Igano Kabamaru

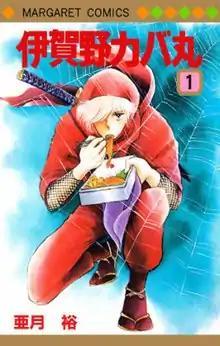
Cover of the first manga volume

is a Japanese manga series written and illustrated by Yū Azuki. The eponymous protagonist is a naive young ninja from the Iga province called Kagemaru (absolute shadow), nicknamed Kabamaru (hippo's mouth) for his insatiable appetite. Following the death of his strict grandfather and ninja sensei, Kabamaru moves to Tokyo with one of his grandfather's acquaintances. The plot primarily revolves around Kabamaru's adjustment to urban life after growing up in the mountains, his burgeoning feelings for his guardian's granddaughter, and his involvement in the rivalry between two private schools.